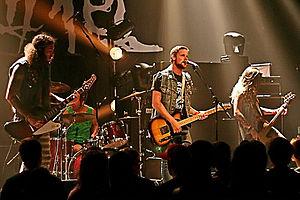
The Hunters en prestation au EXO Fest le 2 août 2012 à Québec.